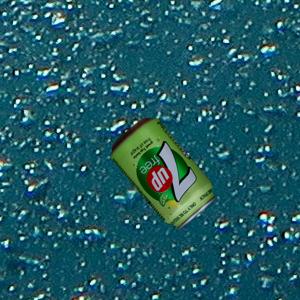
Label: cans